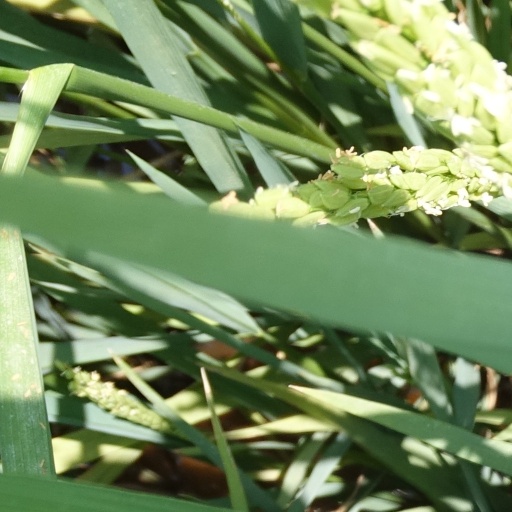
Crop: rice